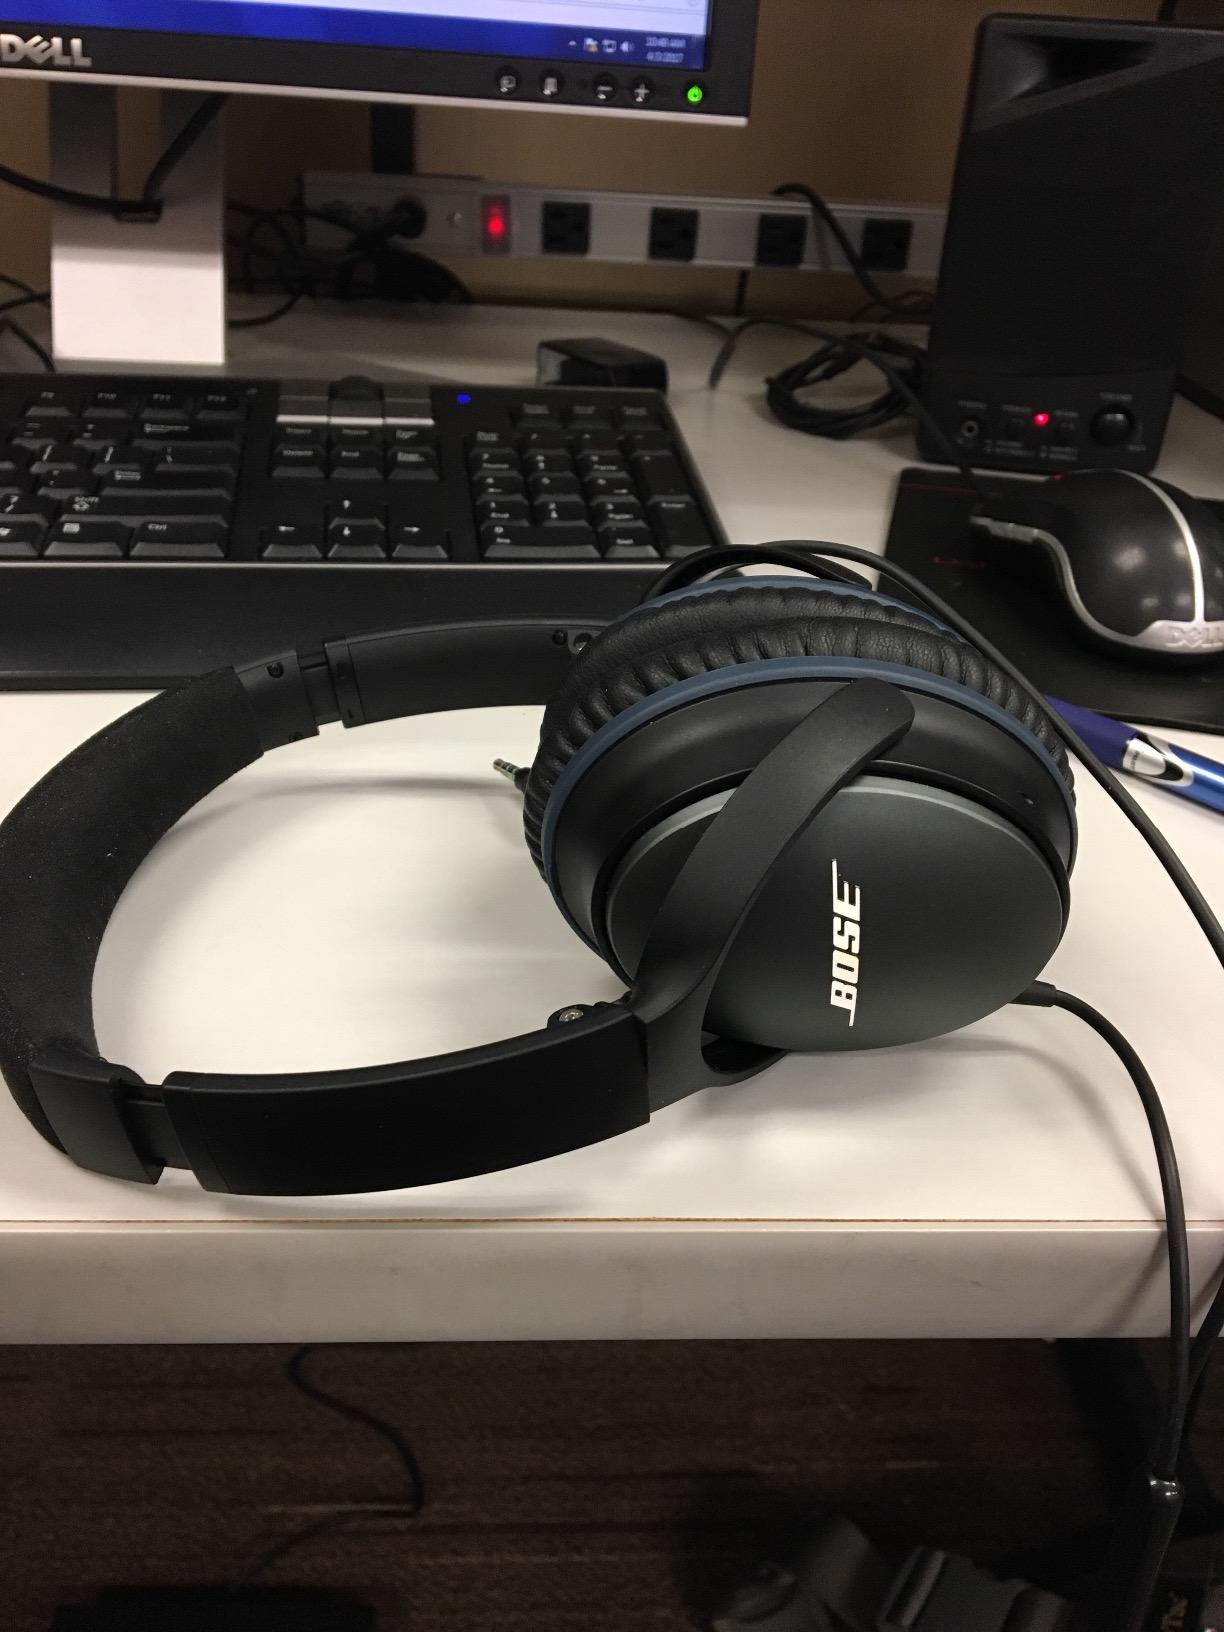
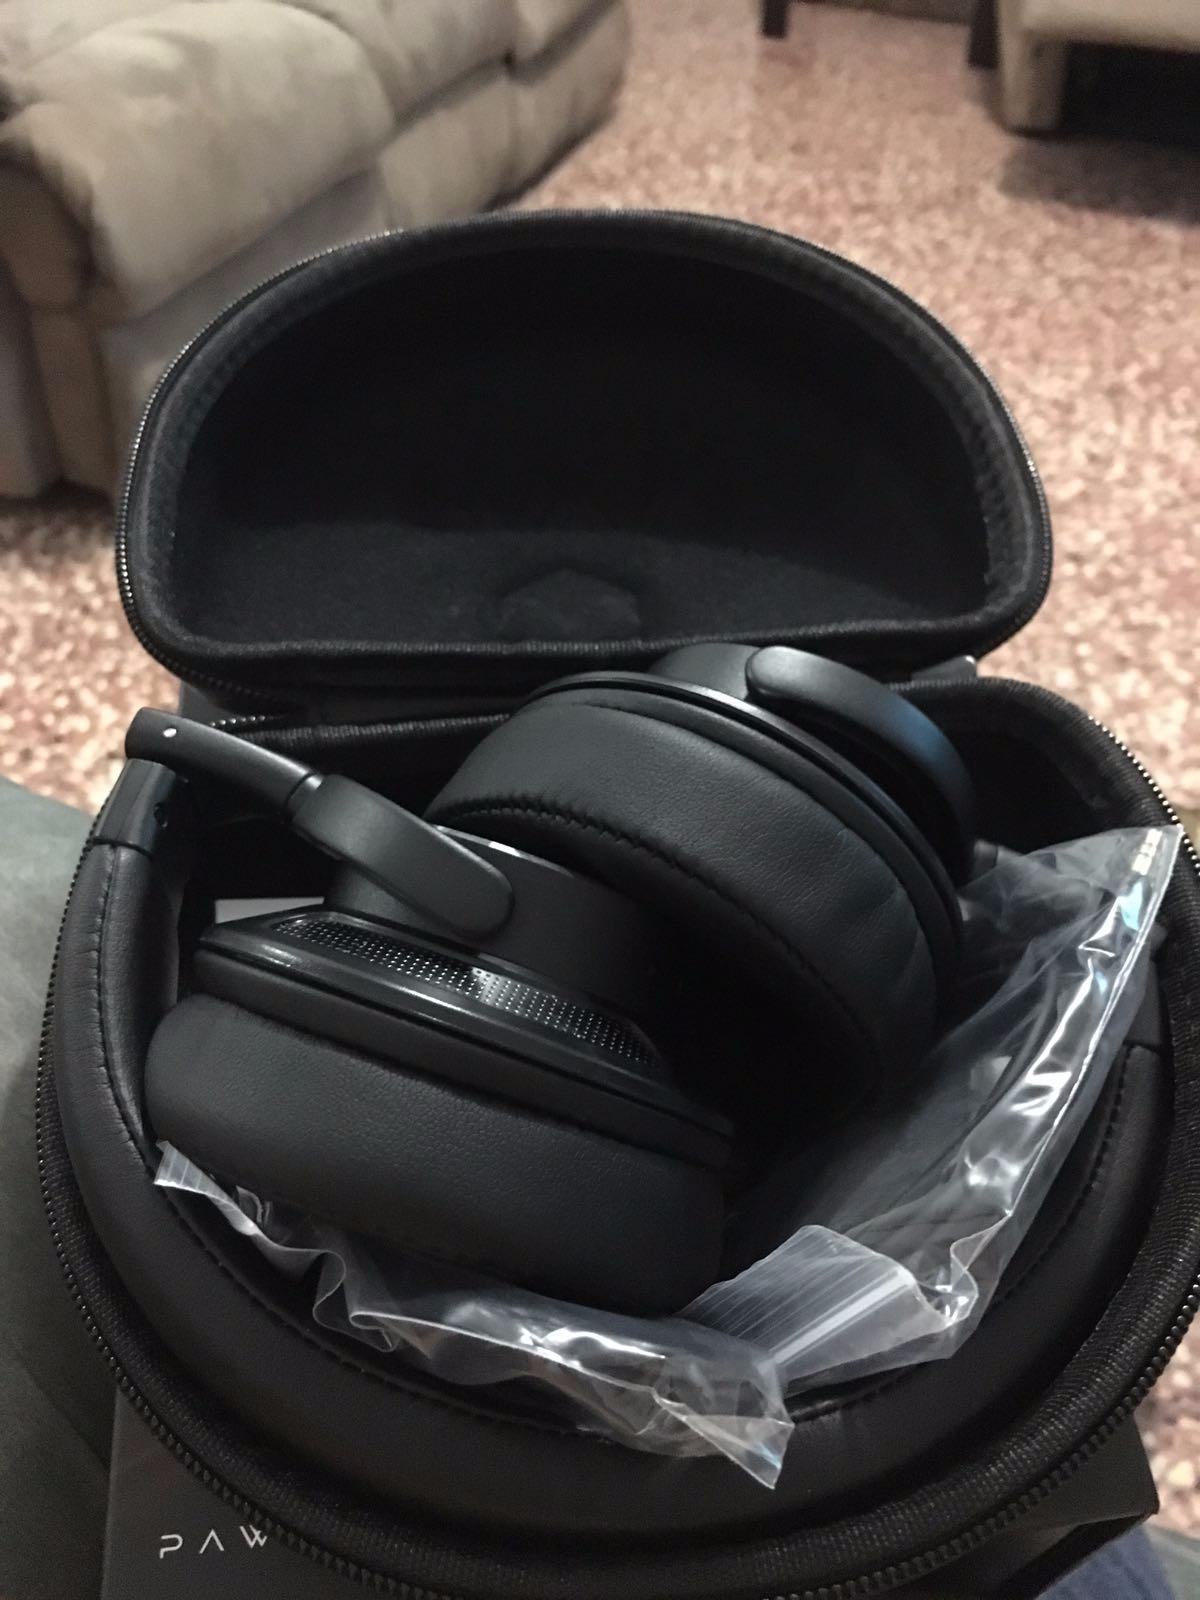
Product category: headphones
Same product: no